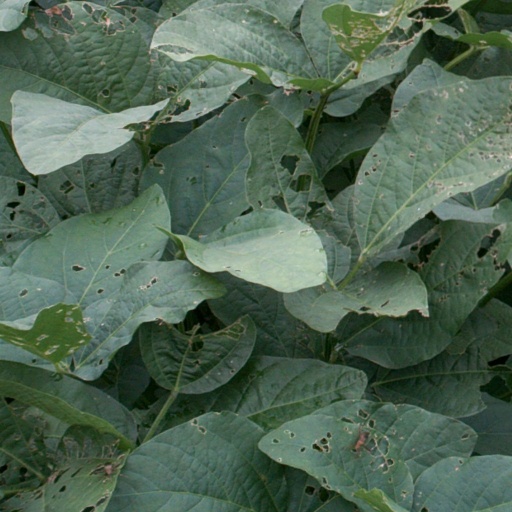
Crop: soybean